Transportation in Halifax, Nova Scotia

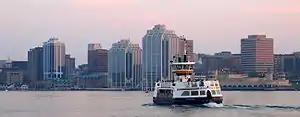
Passenger ferries have connected the communities on either side of Halifax Harbour almost since the area was founded in 1749.

Halifax Regional Municipality has a multi-modal transportation network.